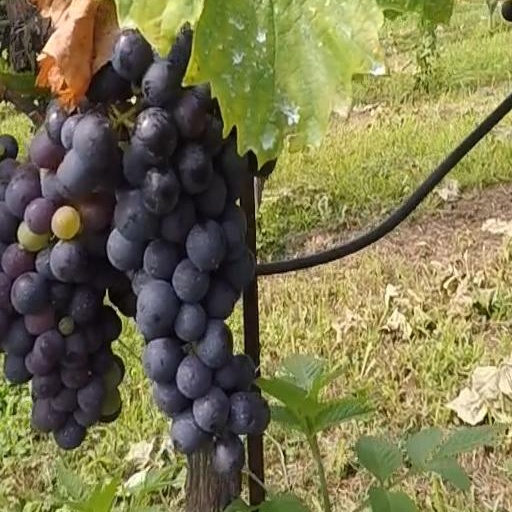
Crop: grape